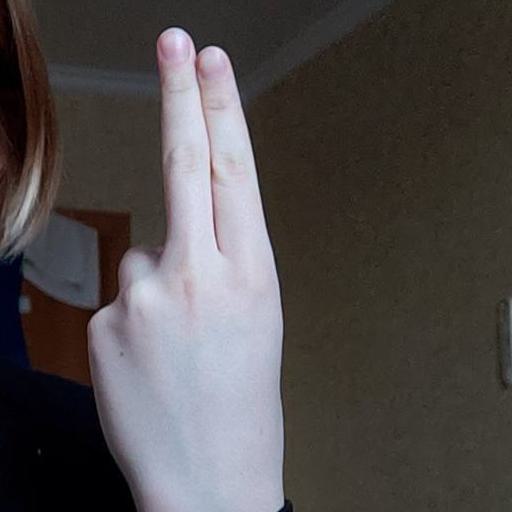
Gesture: two_up_inverted